Brie-sous-Chalais

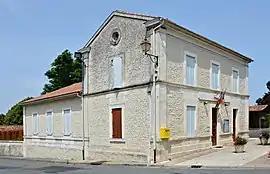
The town hall in Brie-sous-Chalais

Brie-sous-Chalais (literally "Brie under Chalais") is a commune in the Charente department in southwestern France.